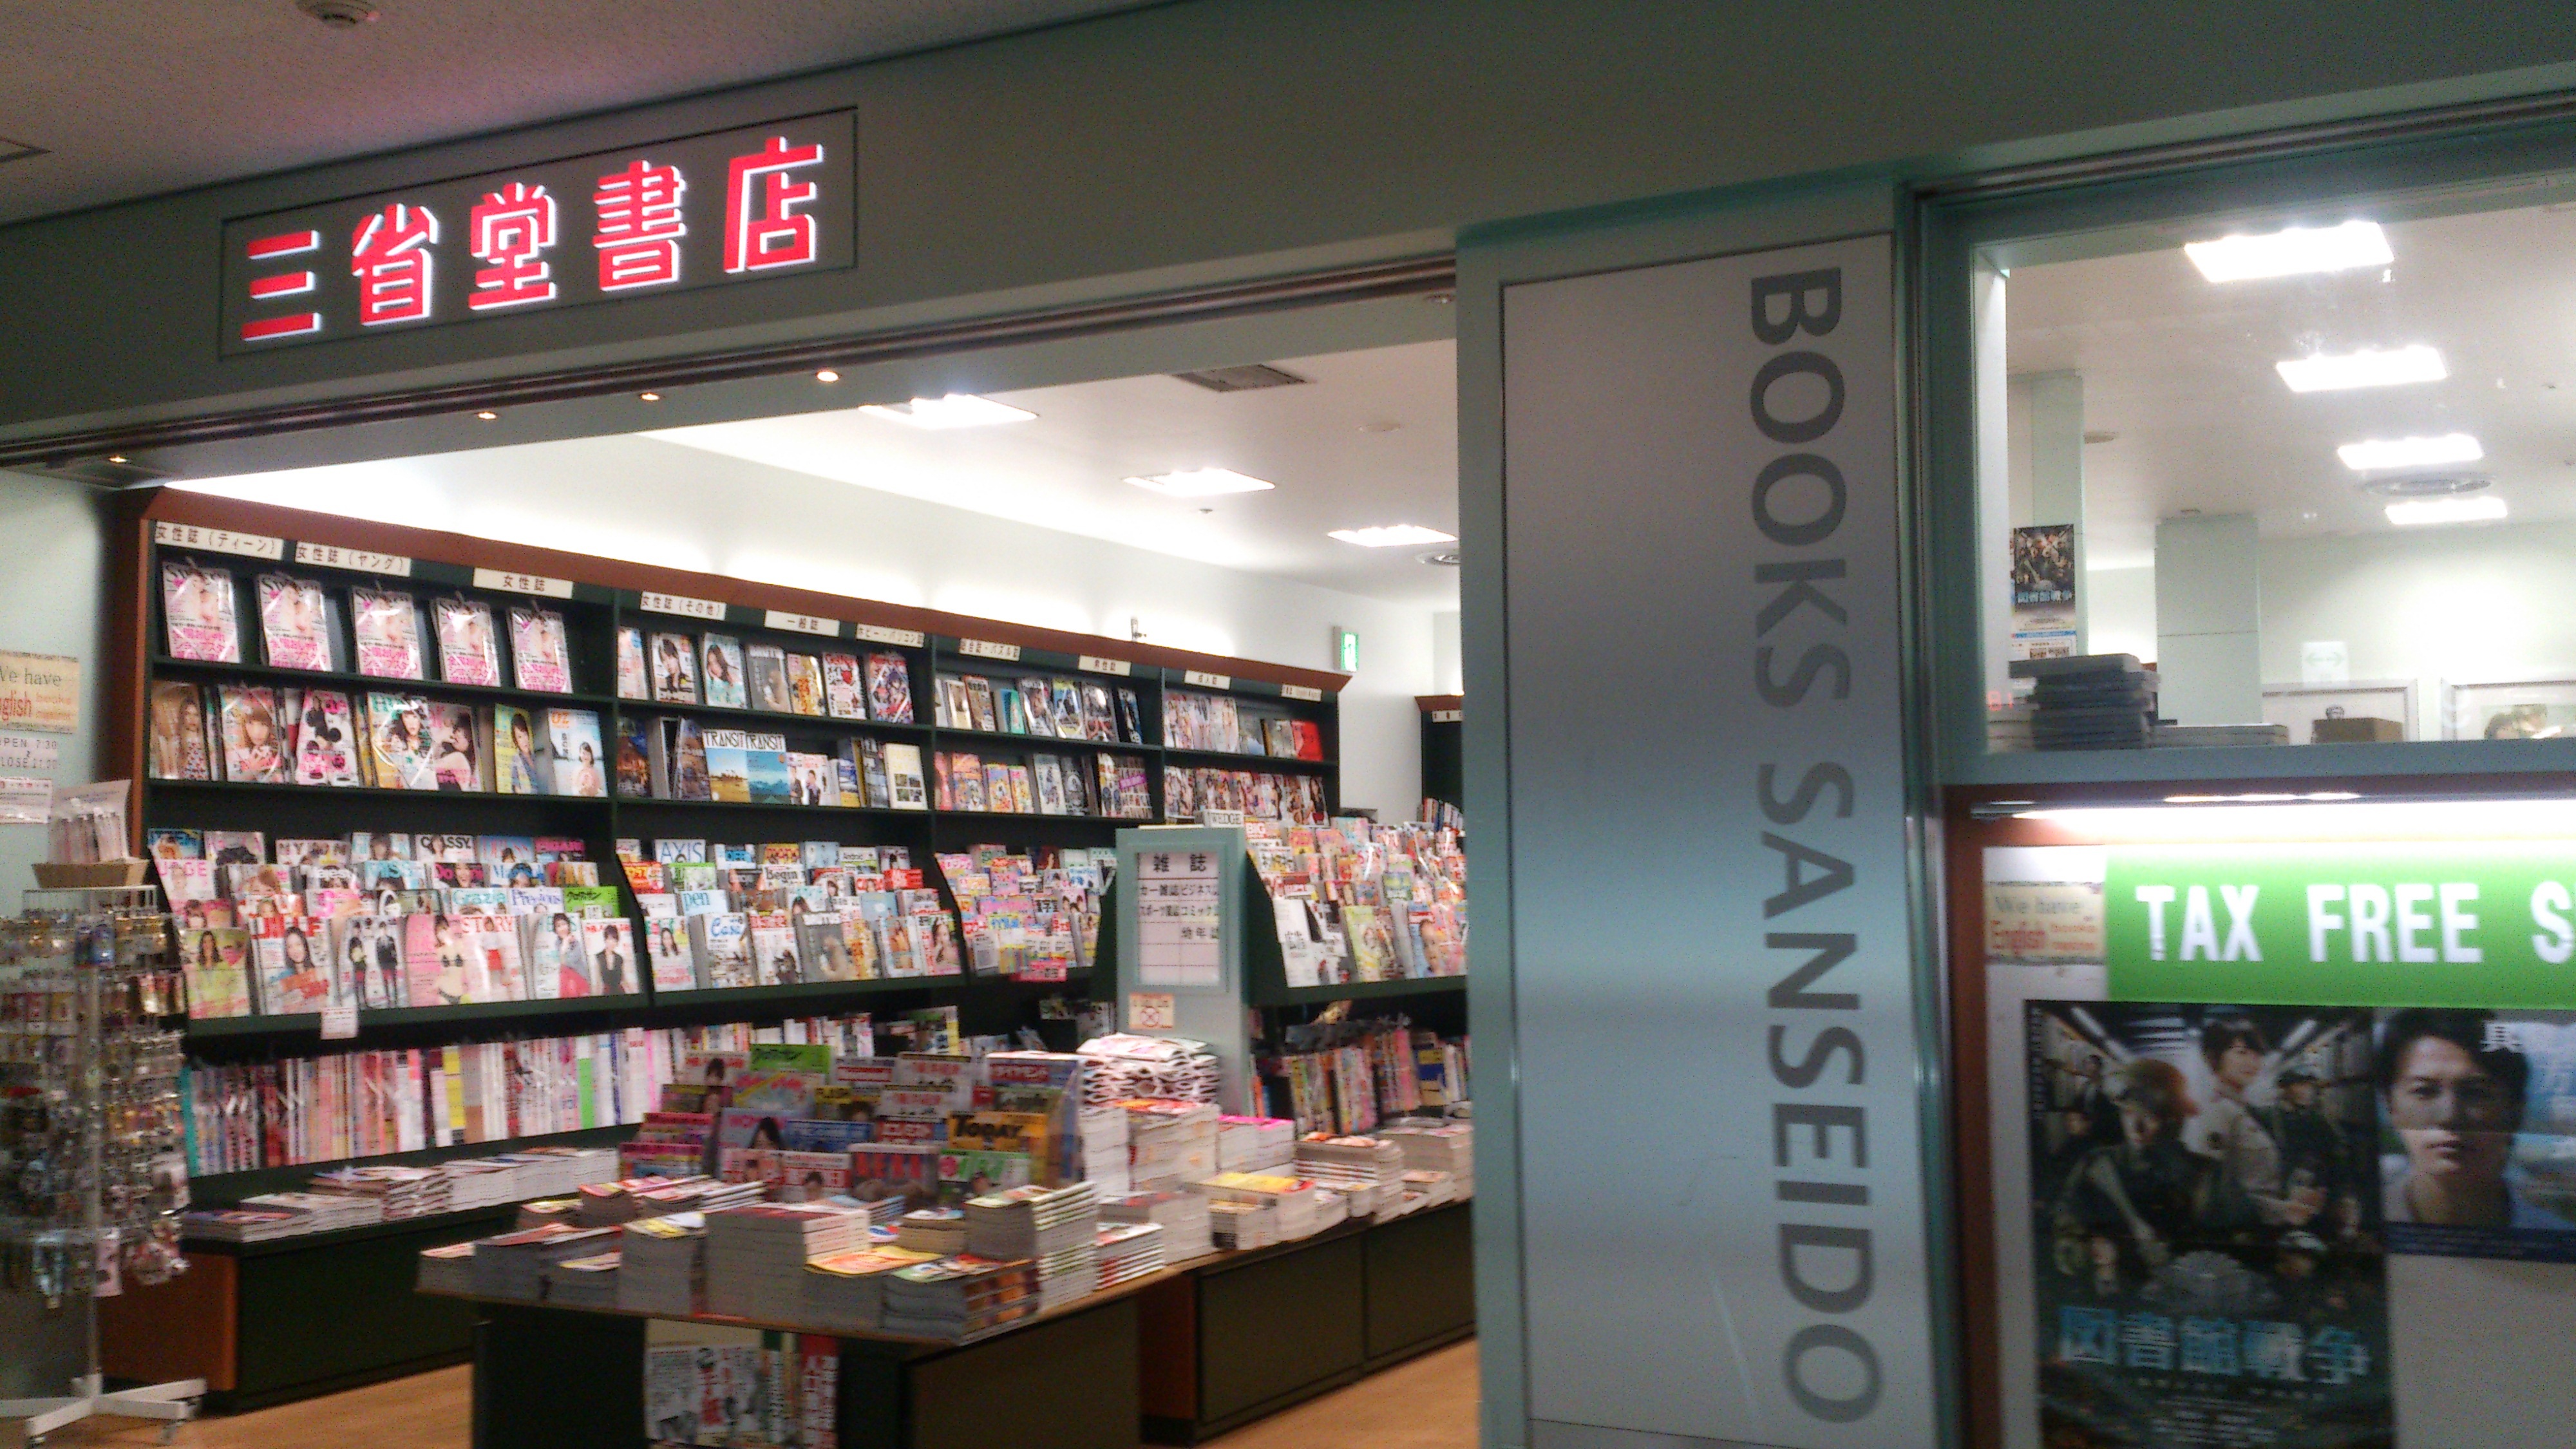
book, read, shop, magazine, leisure, japan, doorway, bookstore, books, grocery store, stores, retail, liquor store, convenience store, bookselling